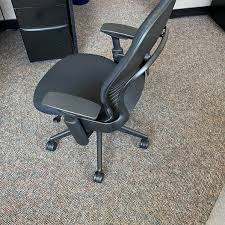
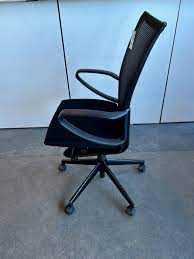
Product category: items_chair
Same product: no